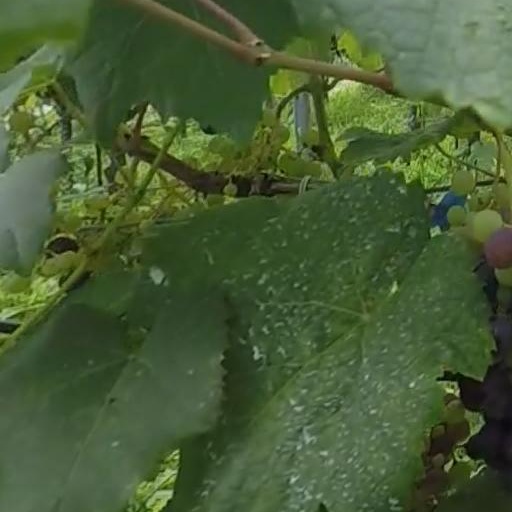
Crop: grape